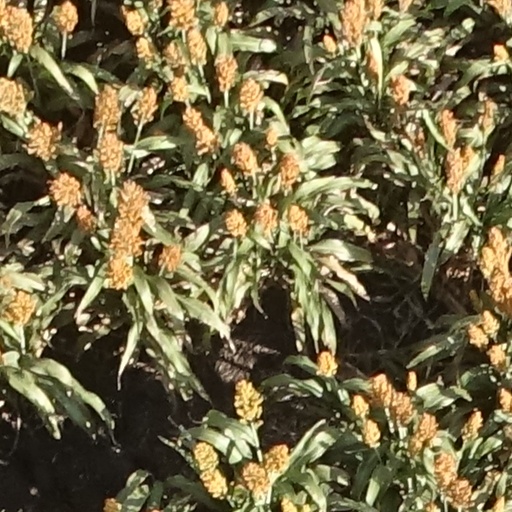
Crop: sorghum